Mace (bludgeon)

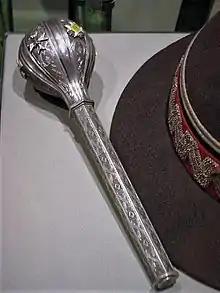
Marshal of Poland mace

Maces in Asia were most often steel clubs with a spherical head. In Persia, the "Gorz" (spherical-head mace) served as a primary combat arm across many eras, most often being used by heavy infantry or Cataphracts. In India a form of these clubs was used by wrestlers to exercise the arms and shoulders. They have been known as gada since ancient times.